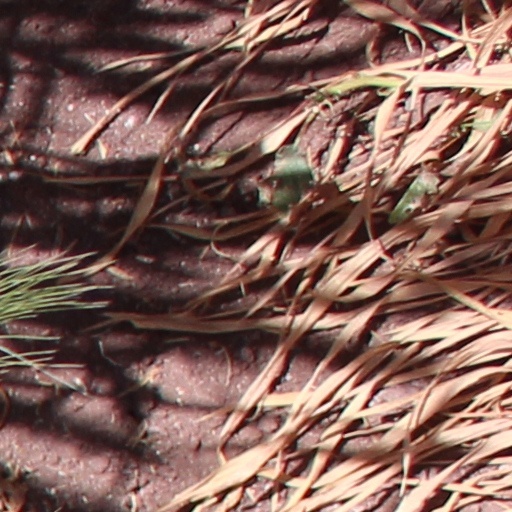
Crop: wheat